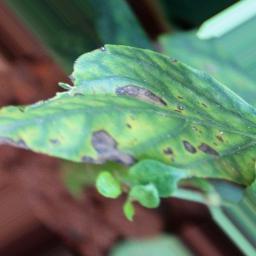
Label: cercospora